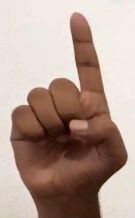
ASL sign: D